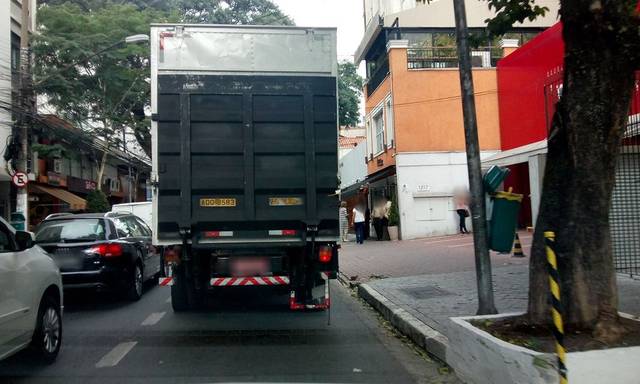
Region: Brazil
Coordinates: -23.564, -46.655